Nissan Atlas

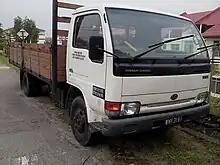
UD YU41 (Nissan Atlas H41 in Malaysia)

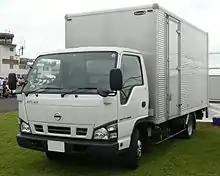
Nissan Atlas H41 Face-lifted

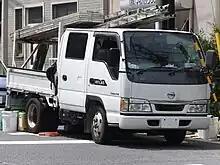
Nissan Atlas Double-Cab (H42)

The UD 1400 was similar to the Atlas F23 featuring a 4.7-liter, turbo-diesel MD-175 four-cylinder engine and was available until 2010. The MD-175 was actually a Hino J05D-TF engine provided for Nissan.